Chowringhee (novel)

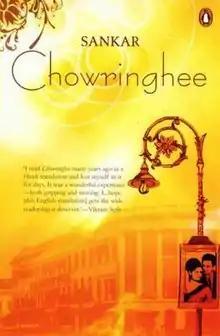
The cover of "Chowringhee" published by Penguin books

Chowringhee is a novel by Bengali author Sankar. First published in Bengali in 1962, the novel became a bestseller and was translated into a number of Indian languages and made into a film and a play.